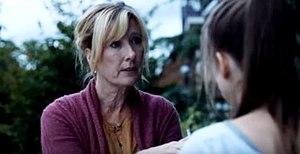
Ariane Schluter, née le 1ᵉʳ février 1966 à Voorburg, est une actrice néerlandaise.